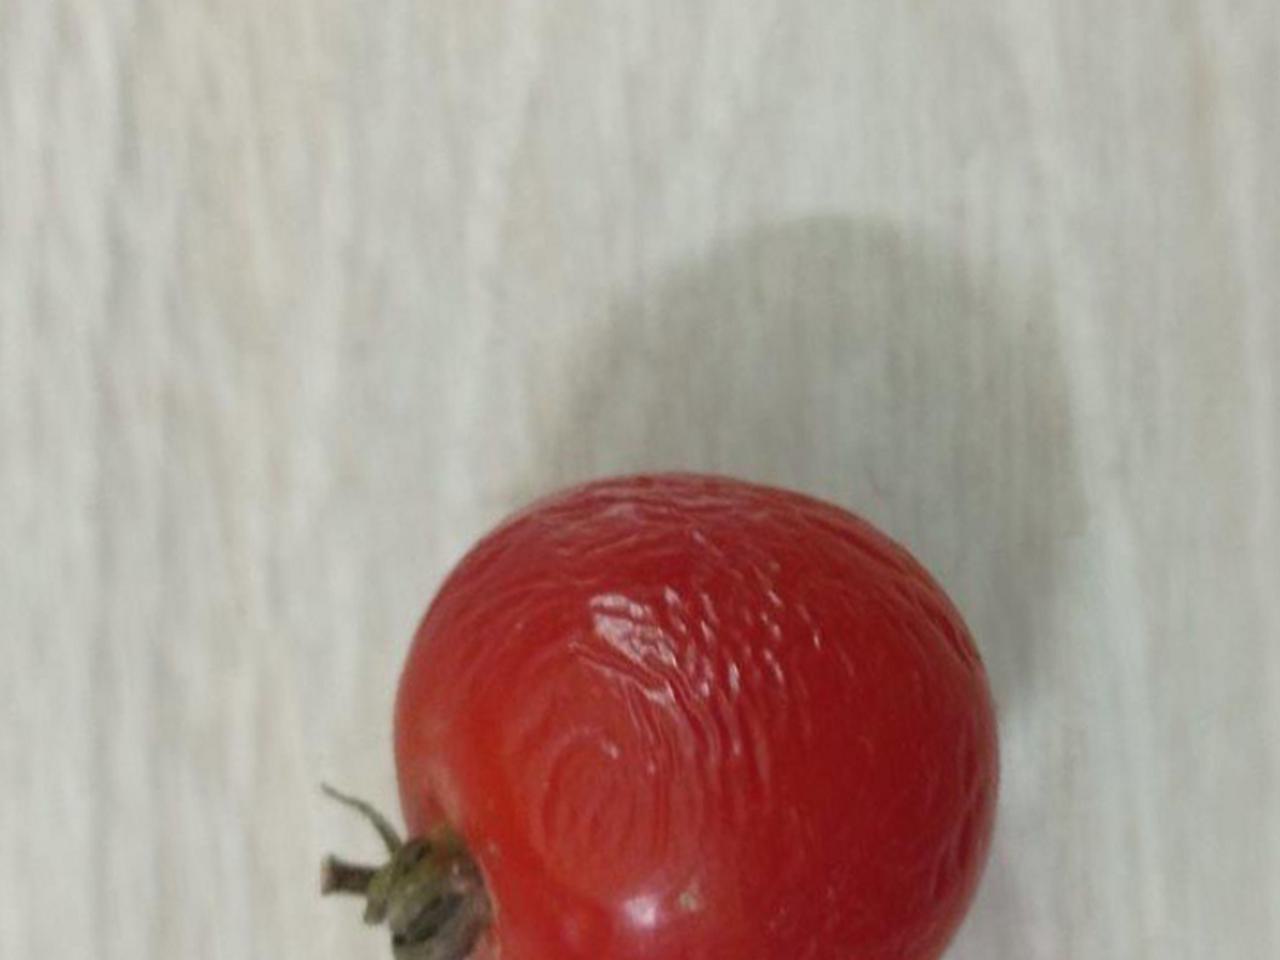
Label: Rotten